3 Hao Hangzhanlou (Terminal 3) station

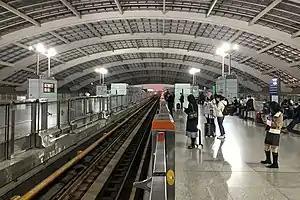
Platform

3 Hao Hangzhanlou (Terminal 3) station is a station on the Capital Airport Express of the Beijing Subway, serving Terminal 3 at Beijing Capital International Airport.